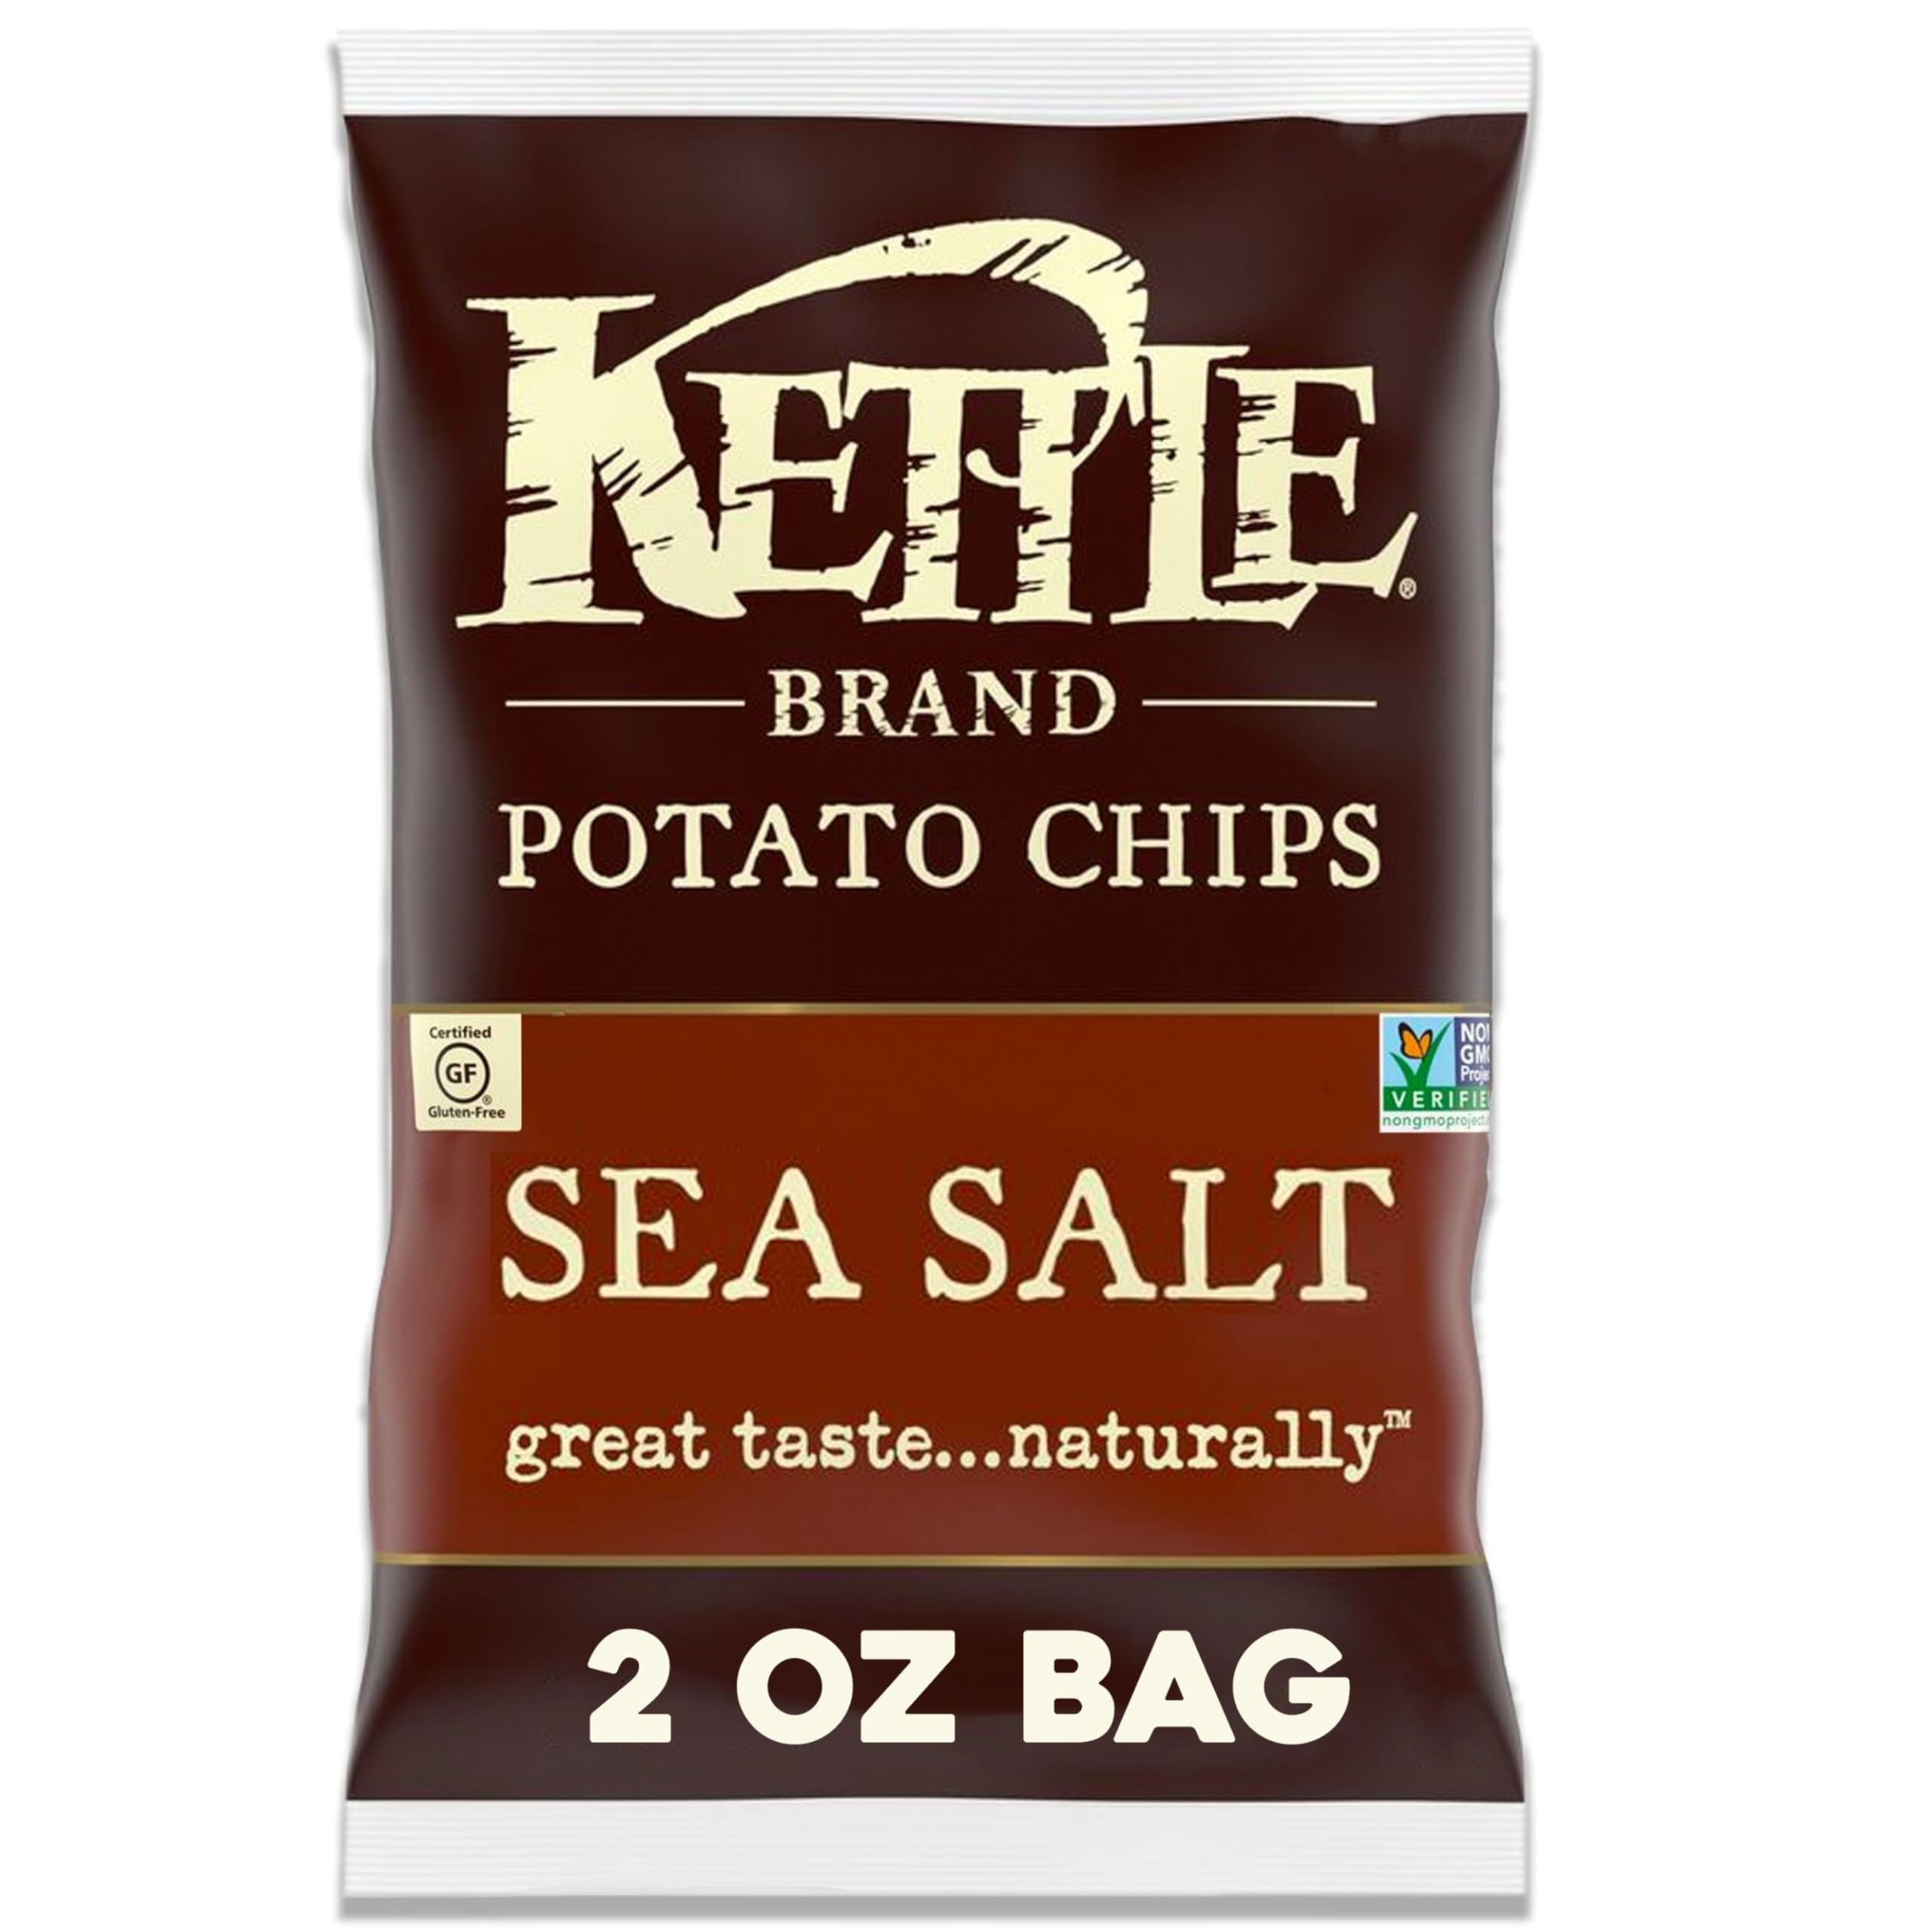
Item Name: Kettle Brand Potato Chips, Sea Salt Kettle Chips, Snack Bag, 2 Oz
Bullet Point 1: Quality ingredients: made with three ingredients: potatoes, oil, and sea salt
Bullet Point 2: Kettle-cooked: incredible-tasting potato chips with a hearty crunch
Bullet Point 3: Our natural promise: non-GMO project verified, certified gluten-free kettle chips
Bullet Point 4: Authentic recipe: simplicity at its finest made with high quality ingredients
Bullet Point 5: Individual size: 2-ounce snack bags of kettle chips are great at home or on-the-go
Bullet Point 6: Kettle brand potato chips: extra in a good way
Value: 2.0
Unit: Fl Oz

Price: 2.19